Adobe

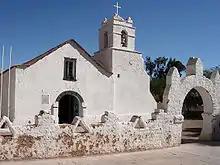
Church at San Pedro de Atacama, Chile

The word "adobe" has existed for around 4,000 years with relatively little change in either pronunciation or meaning. The word can be traced from the Middle Egyptian word "ḏbt" "mud brick" (with vowels unwritten). Middle Egyptian evolved into Late Egyptian and finally to Coptic, where it appeared as ⲧⲱⲃⲉ "tōbə". This was adopted into Arabic as "aṭ-ṭawbu" or "aṭ-ṭūbu", with the definite article "al-" attached to the root "tuba". This was assimilated into the Old Spanish language as "adobe" , probably via Mozarabic. English borrowed the word from Spanish in the early 18th century, still referring to mudbrick construction.